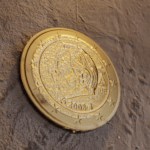
Coin value: 10cents
Country: be
Edition: 2008